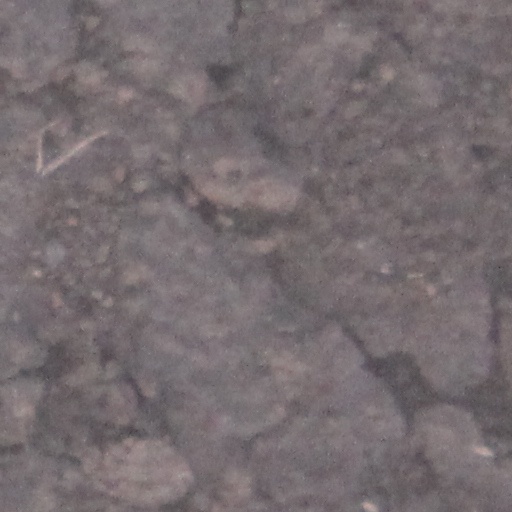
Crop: wheat